Nathan Brown (missionary)

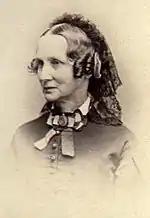
Eliza Brown, Wife

Born in New Ipswich, New Hampshire, he attended Williams College, where he graduated first in his class. He taught for two years in Vermont before he and his wife Eliza, whom he married in 1830, went on to serve as missionaries in Burma. In 1835, David Scott, the Agent to the Governor General in the North-East Frontier invited American Baptist Missionaries working in Burma (now Myanmar) to come to Assam to spread Christianity and education; Brown and Oliver Cutter were the first to arrive in 1837.